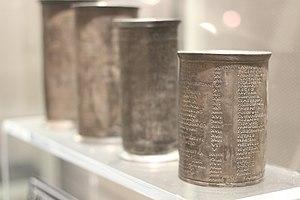
Les gobelets de Vicarello sont quatre gobelets d'argent du Iᵉʳ siècle ap. J-C. Il s'agit d'objets votifs provenant de la station thermale d'Aquae Apollinares, près du lac de Bracciano et conservés à Rome au musée des Thermes de Dioclétien. Trois d'entre eux ont été découverts en 1852, le quatrième en 1863. D'une hauteur variant de 9,5 à 15,3 centimètres, ils ont la forme de bornes milliaires et énumèrent sur quatre colonnes les étapes et les distances d'un itinéraire allant de Gadès à Rome en passant par le sud de la Gaule et le col de Montgenèvre.